Ecosystem

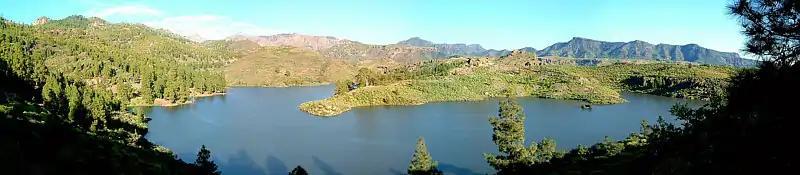

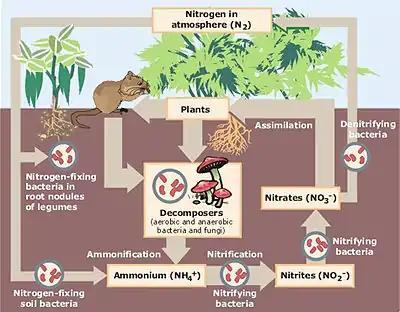
Biological nitrogen cycling

Ecosystems continually exchange energy and carbon with the wider environment. Mineral nutrients, on the other hand, are mostly cycled back and forth between plants, animals, microbes and the soil. Most nitrogen enters ecosystems through biological nitrogen fixation, is deposited through precipitation, dust, gases or is applied as fertilizer. Most terrestrial ecosystems are nitrogen-limited in the short term making nitrogen cycling an important control on ecosystem production. Over the long term, phosphorus availability can also be critical.